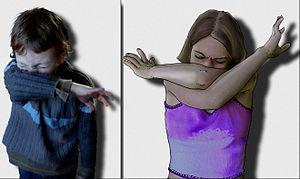
L'éternuement est une expiration brusque et bruyante, semi-autonome ou involontaire par le nez et la bouche, provoquée par un mouvement subit et convulsif des muscles expirateurs en raison d'une irritation des muqueuses nasales ou de leur mise en contact avec un corps étranger.
Le sous-type H7N9 du virus de la grippe A circule normalement entre oiseaux en infectant occasionnellement les humains. Comme tous les virus de la grippe A, il s'agit d'un virus à ARN monocaténaire de polarité négative à génome segmenté qui appartient au genre Alphainfluenzavirus de la famille des Orthomyxoviridae.
Les comportements-barrière sont l'ensemble des gestes et comportements individuels et collectifs susceptibles de ralentir la propagation d'une épidémie.
La pandémie de Covid-19 est une pandémie d'une maladie infectieuse émergente, appelée la maladie à coronavirus 2019 ou Covid-19, provoquée par le coronavirus SARS-CoV-2, apparue à Wuhan le 17 novembre 2019, dans la province de Hubei, avant de se propager dans le monde.